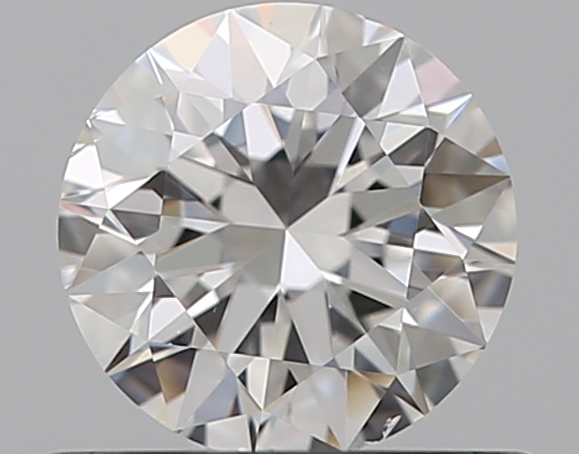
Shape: round
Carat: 0.5
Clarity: VS2
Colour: E
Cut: EX
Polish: EX
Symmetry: EX
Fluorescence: N
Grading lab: GIA
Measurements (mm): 5.07 x 5.1 x 3.14